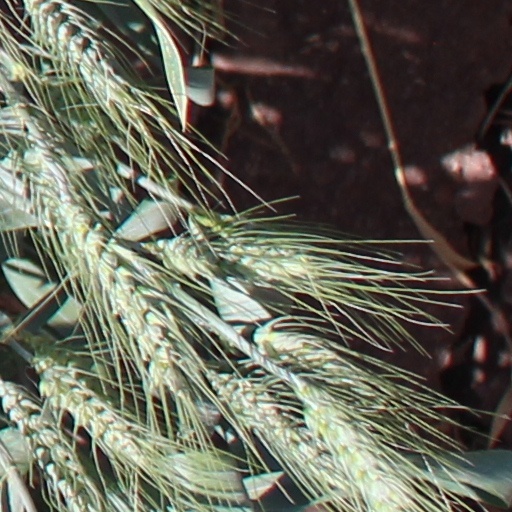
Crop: wheat